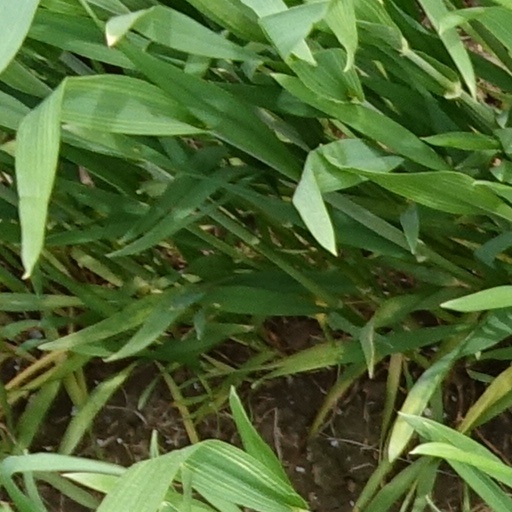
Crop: wheat